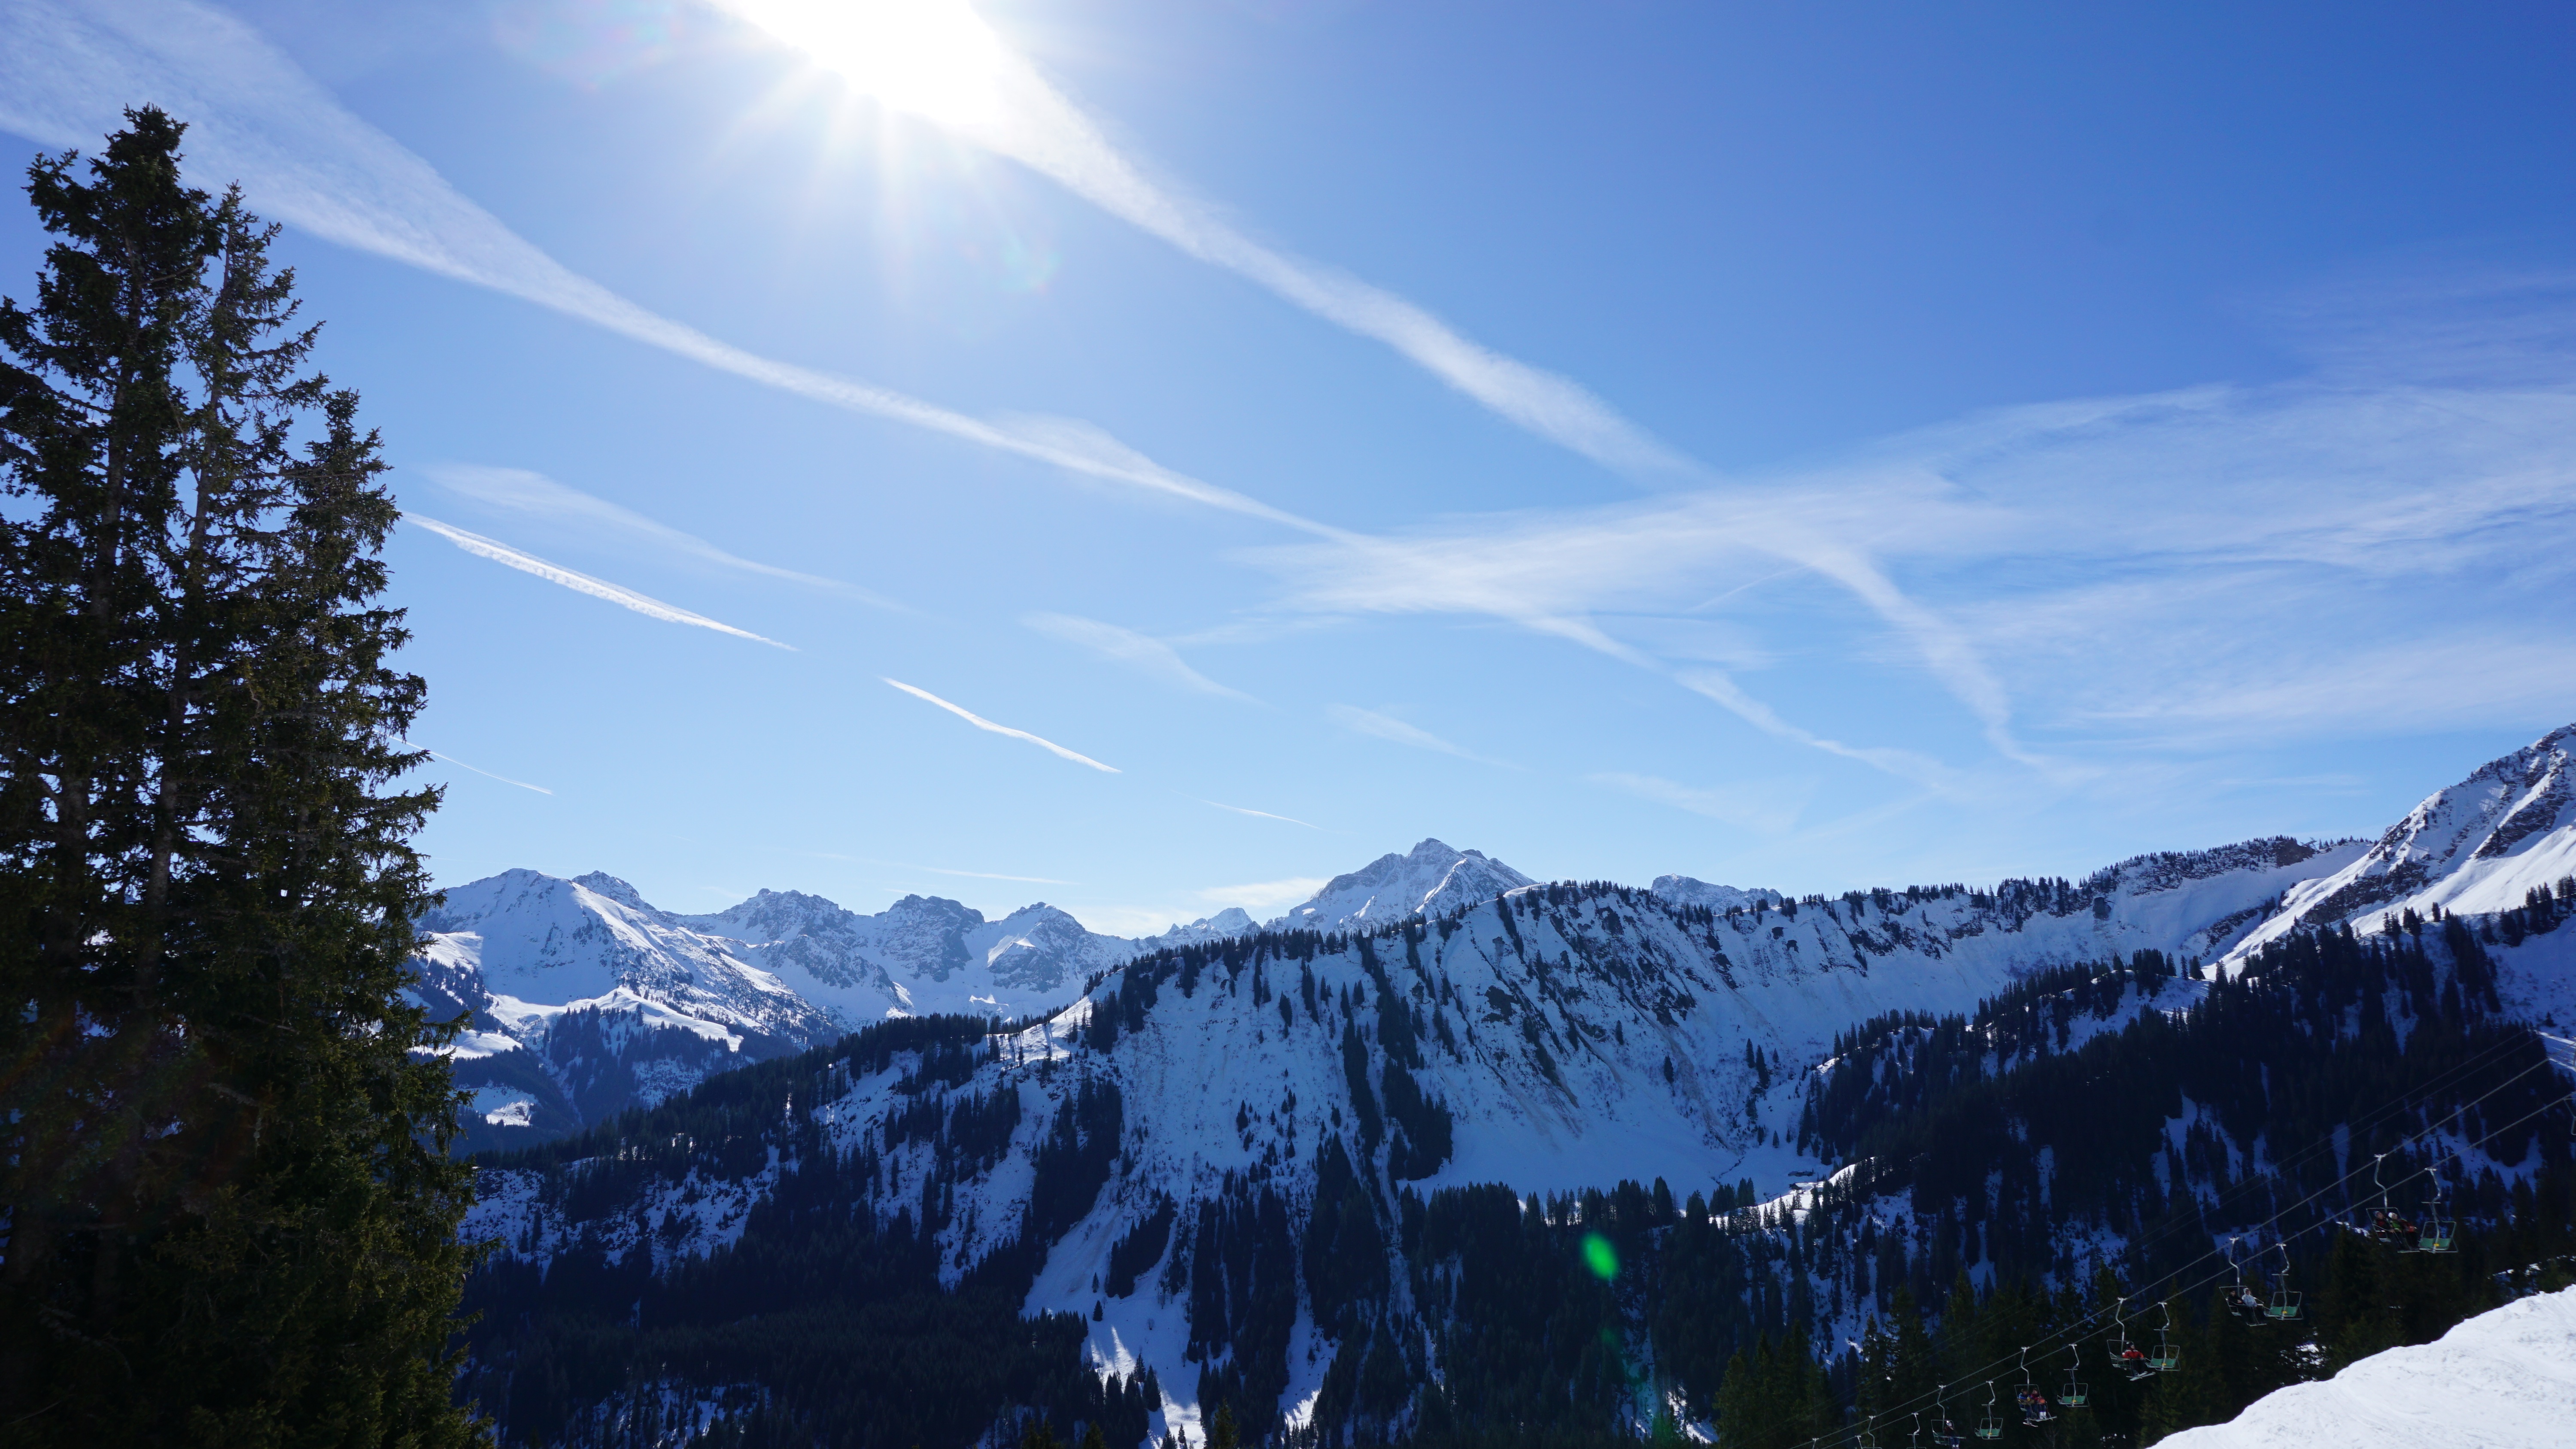
nature, mountain, snow, cold, winter, cloud, sky, sun, frost, mountain range, weather, ridge, trees, winter sport, alps, piste, back light, landform, geographical feature, mountainous landforms